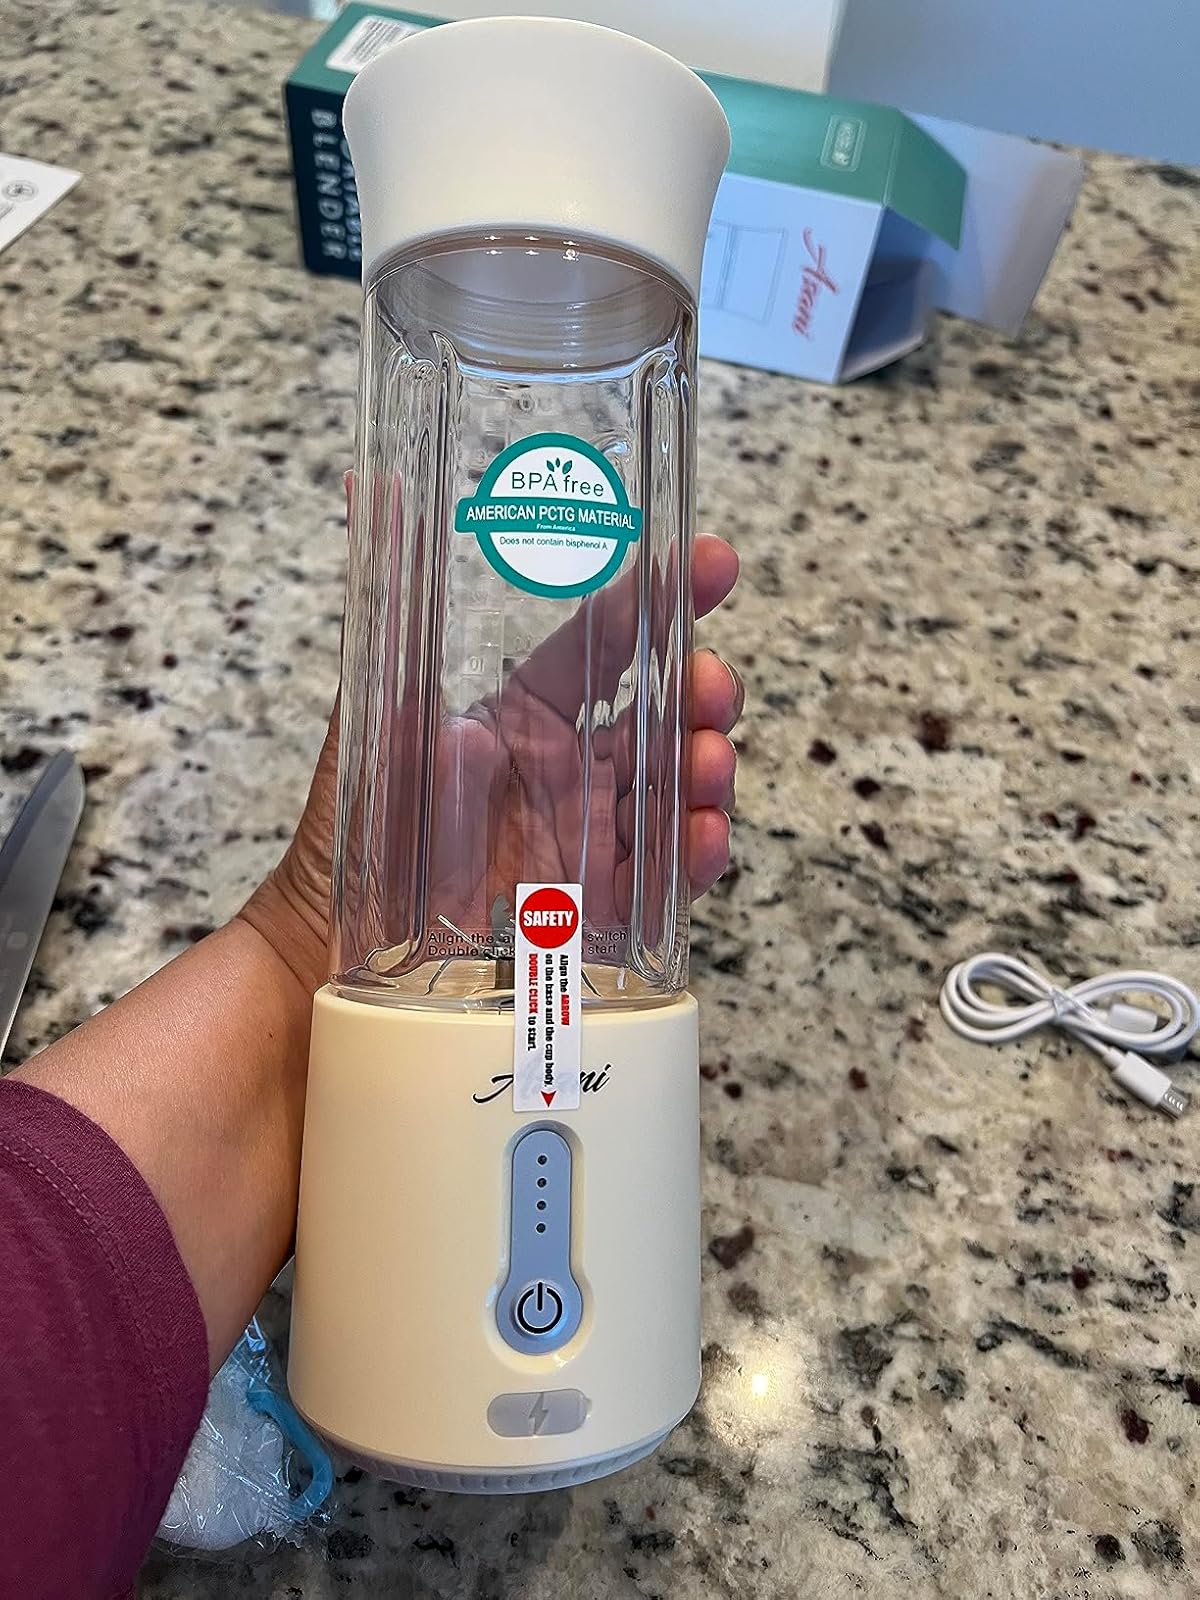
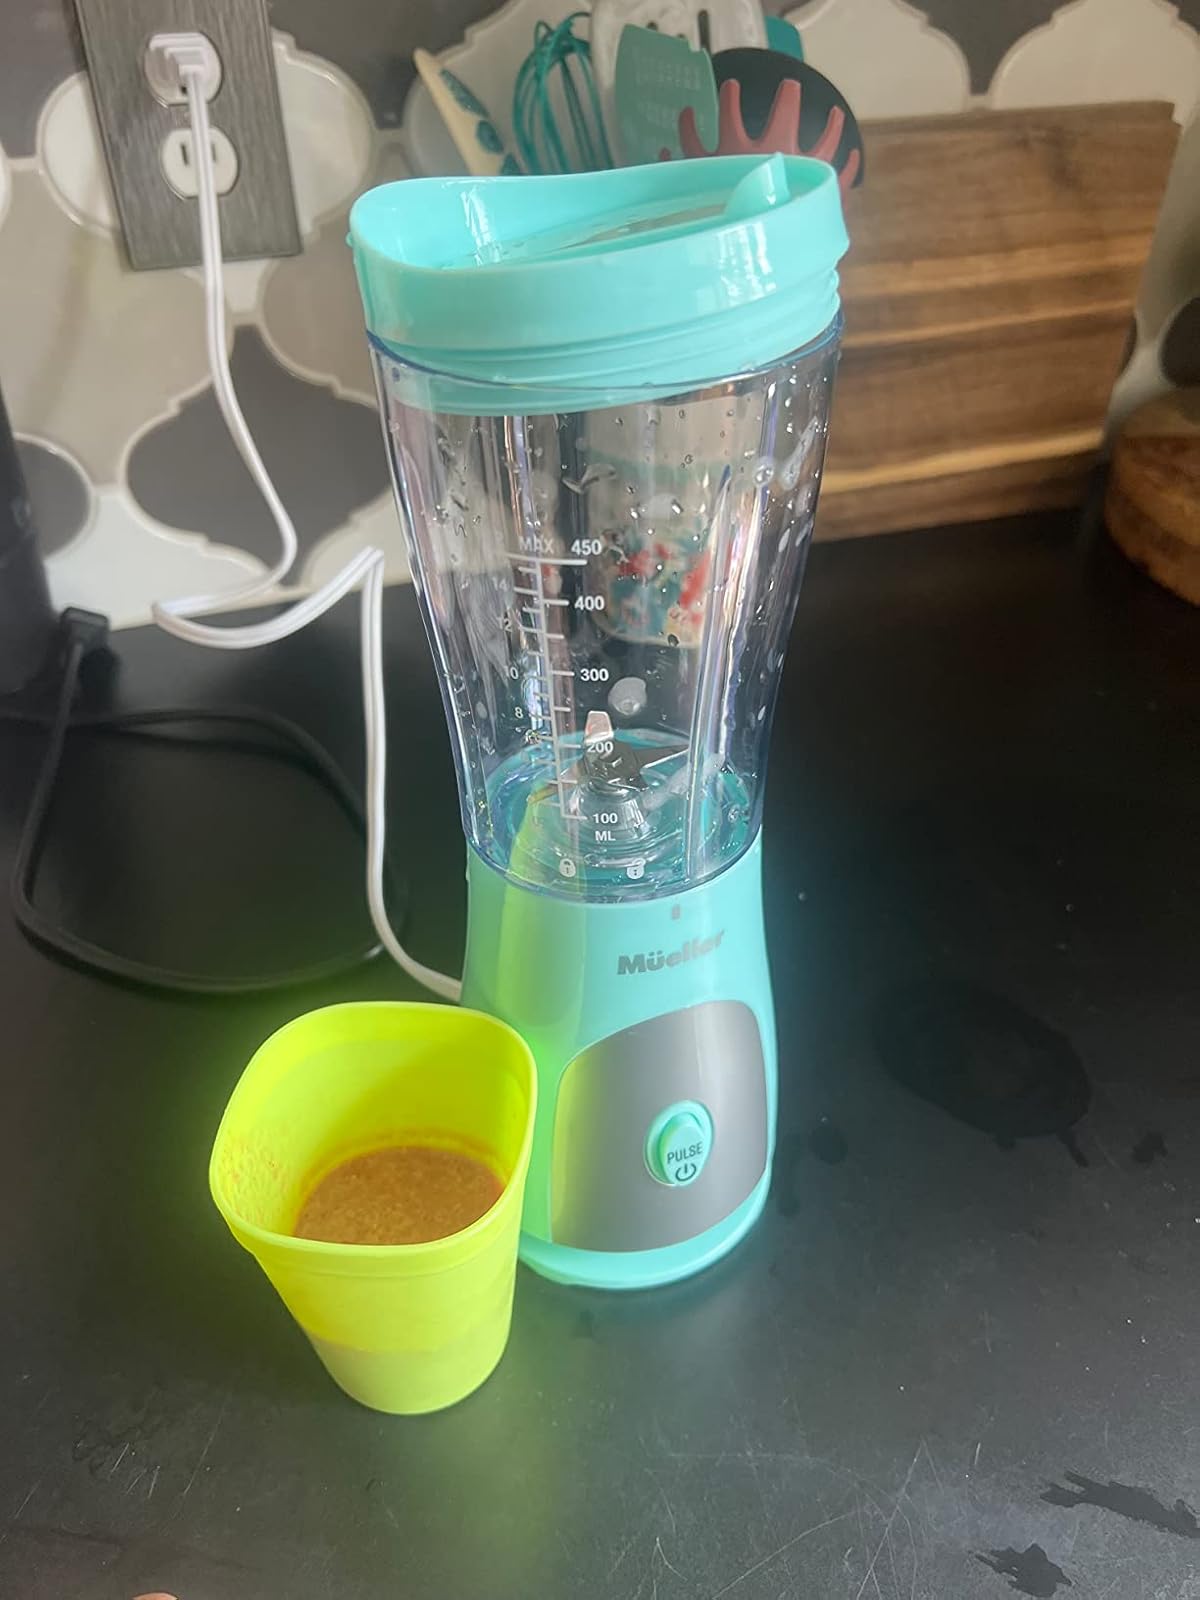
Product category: items_blender
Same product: no